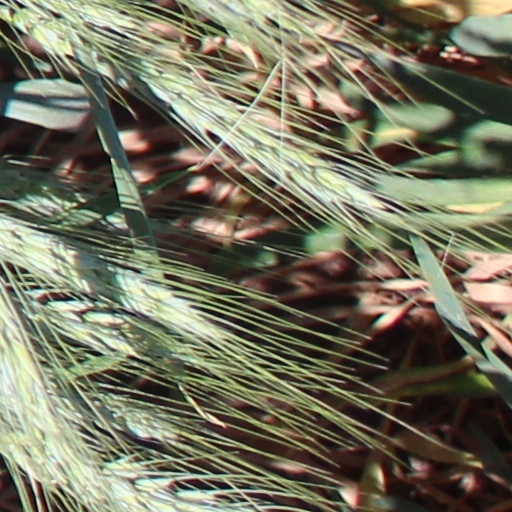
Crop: wheat